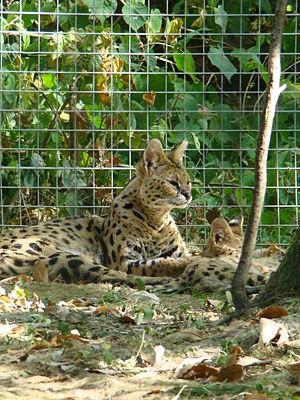
Un serval (Leptailurus serval) avec trois petits au parc des félins.